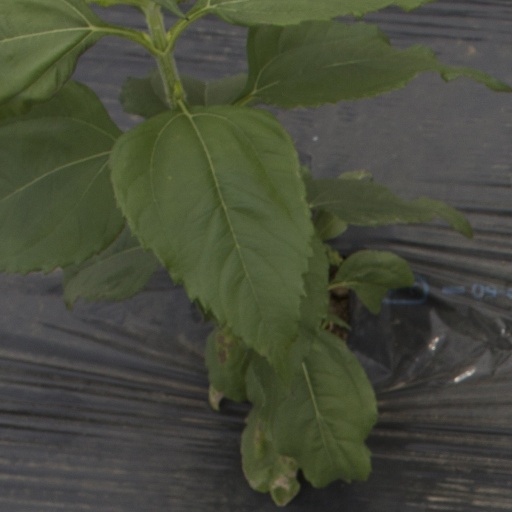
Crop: Jerusalem artichoke